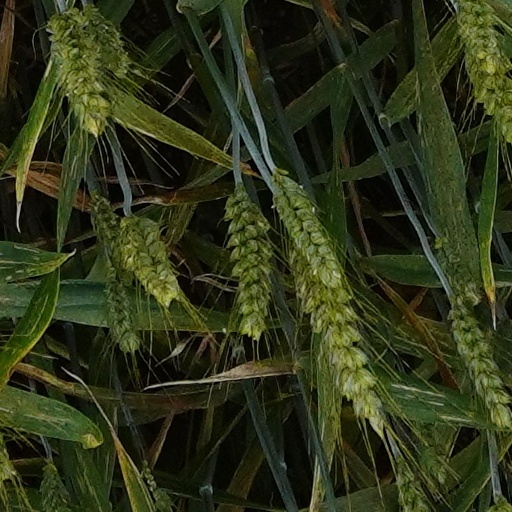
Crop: wheat